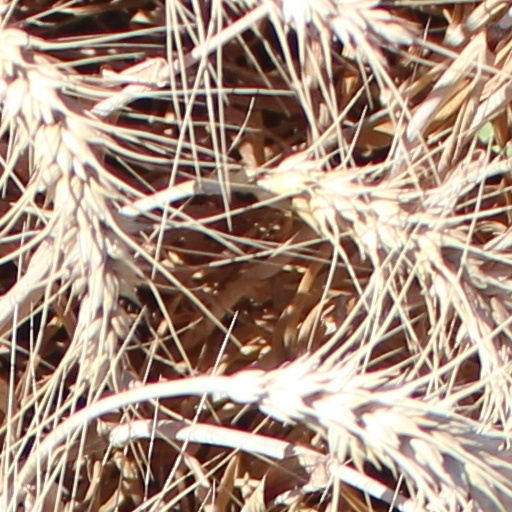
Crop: wheat